No Mercy (2003)

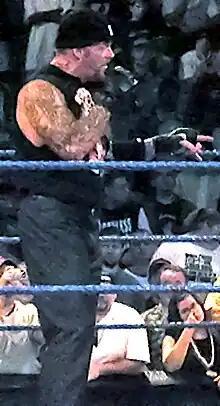
The Undertaker, who faced Brock Lesnar for the WWE Championship

The main event was a Biker Chain match for the WWE Championship between Brock Lesnar and The Undertaker. During the match, a chain was hung on a pole above the ring, and once it was retrieved it could be used as a legal weapon. After enduring a series of punches from Lesnar, The Undertaker attempted to take the chain down, but the lights in the arena went out and he climbed back down to the ring. The Undertaker then executed a piledriver on Lesnar onto the ring steps. The Undertaker put Lesnar in a dragon sleeper. After getting out of the hold, Lesnar executed a F-5 to The Undertaker. Lesnar made an attempt to go for the chain, but The Undertaker performed a chokeslam off the top rope. Following this, The Full Blooded Italians interfered in the match, trying to attack The Undertaker. The Undertaker threw them out of the ring and did a suicide dive onto them after performing a Last Ride on Lesnar. He then retrieved the chain off the pole and wrapped it around it his fist, planning to strike Lesnar with it. Vince McMahon interfered and pushed The Undertaker off the top rope. Lesnar then hit The Undertaker with the biker chain and pinned The Undertaker to retain the title.